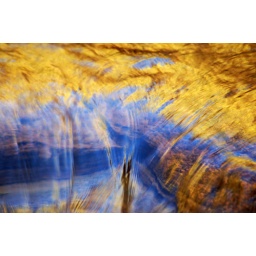
A tiny 6&amp;quot; high cascade with the water reflecting the yellow cottonwoods and the blue sky above it.